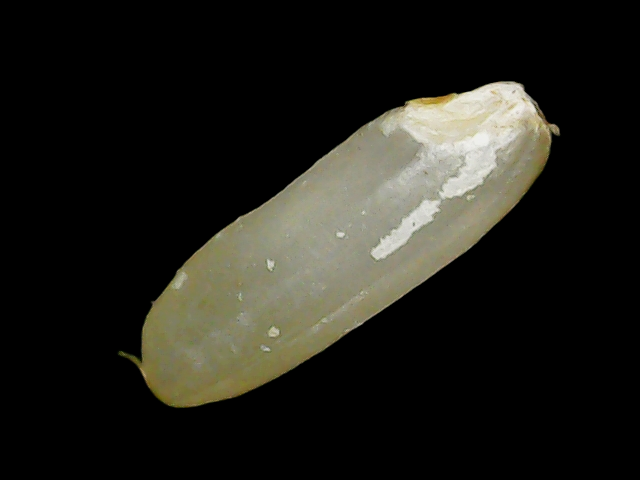
Rice variety: Binadhan11